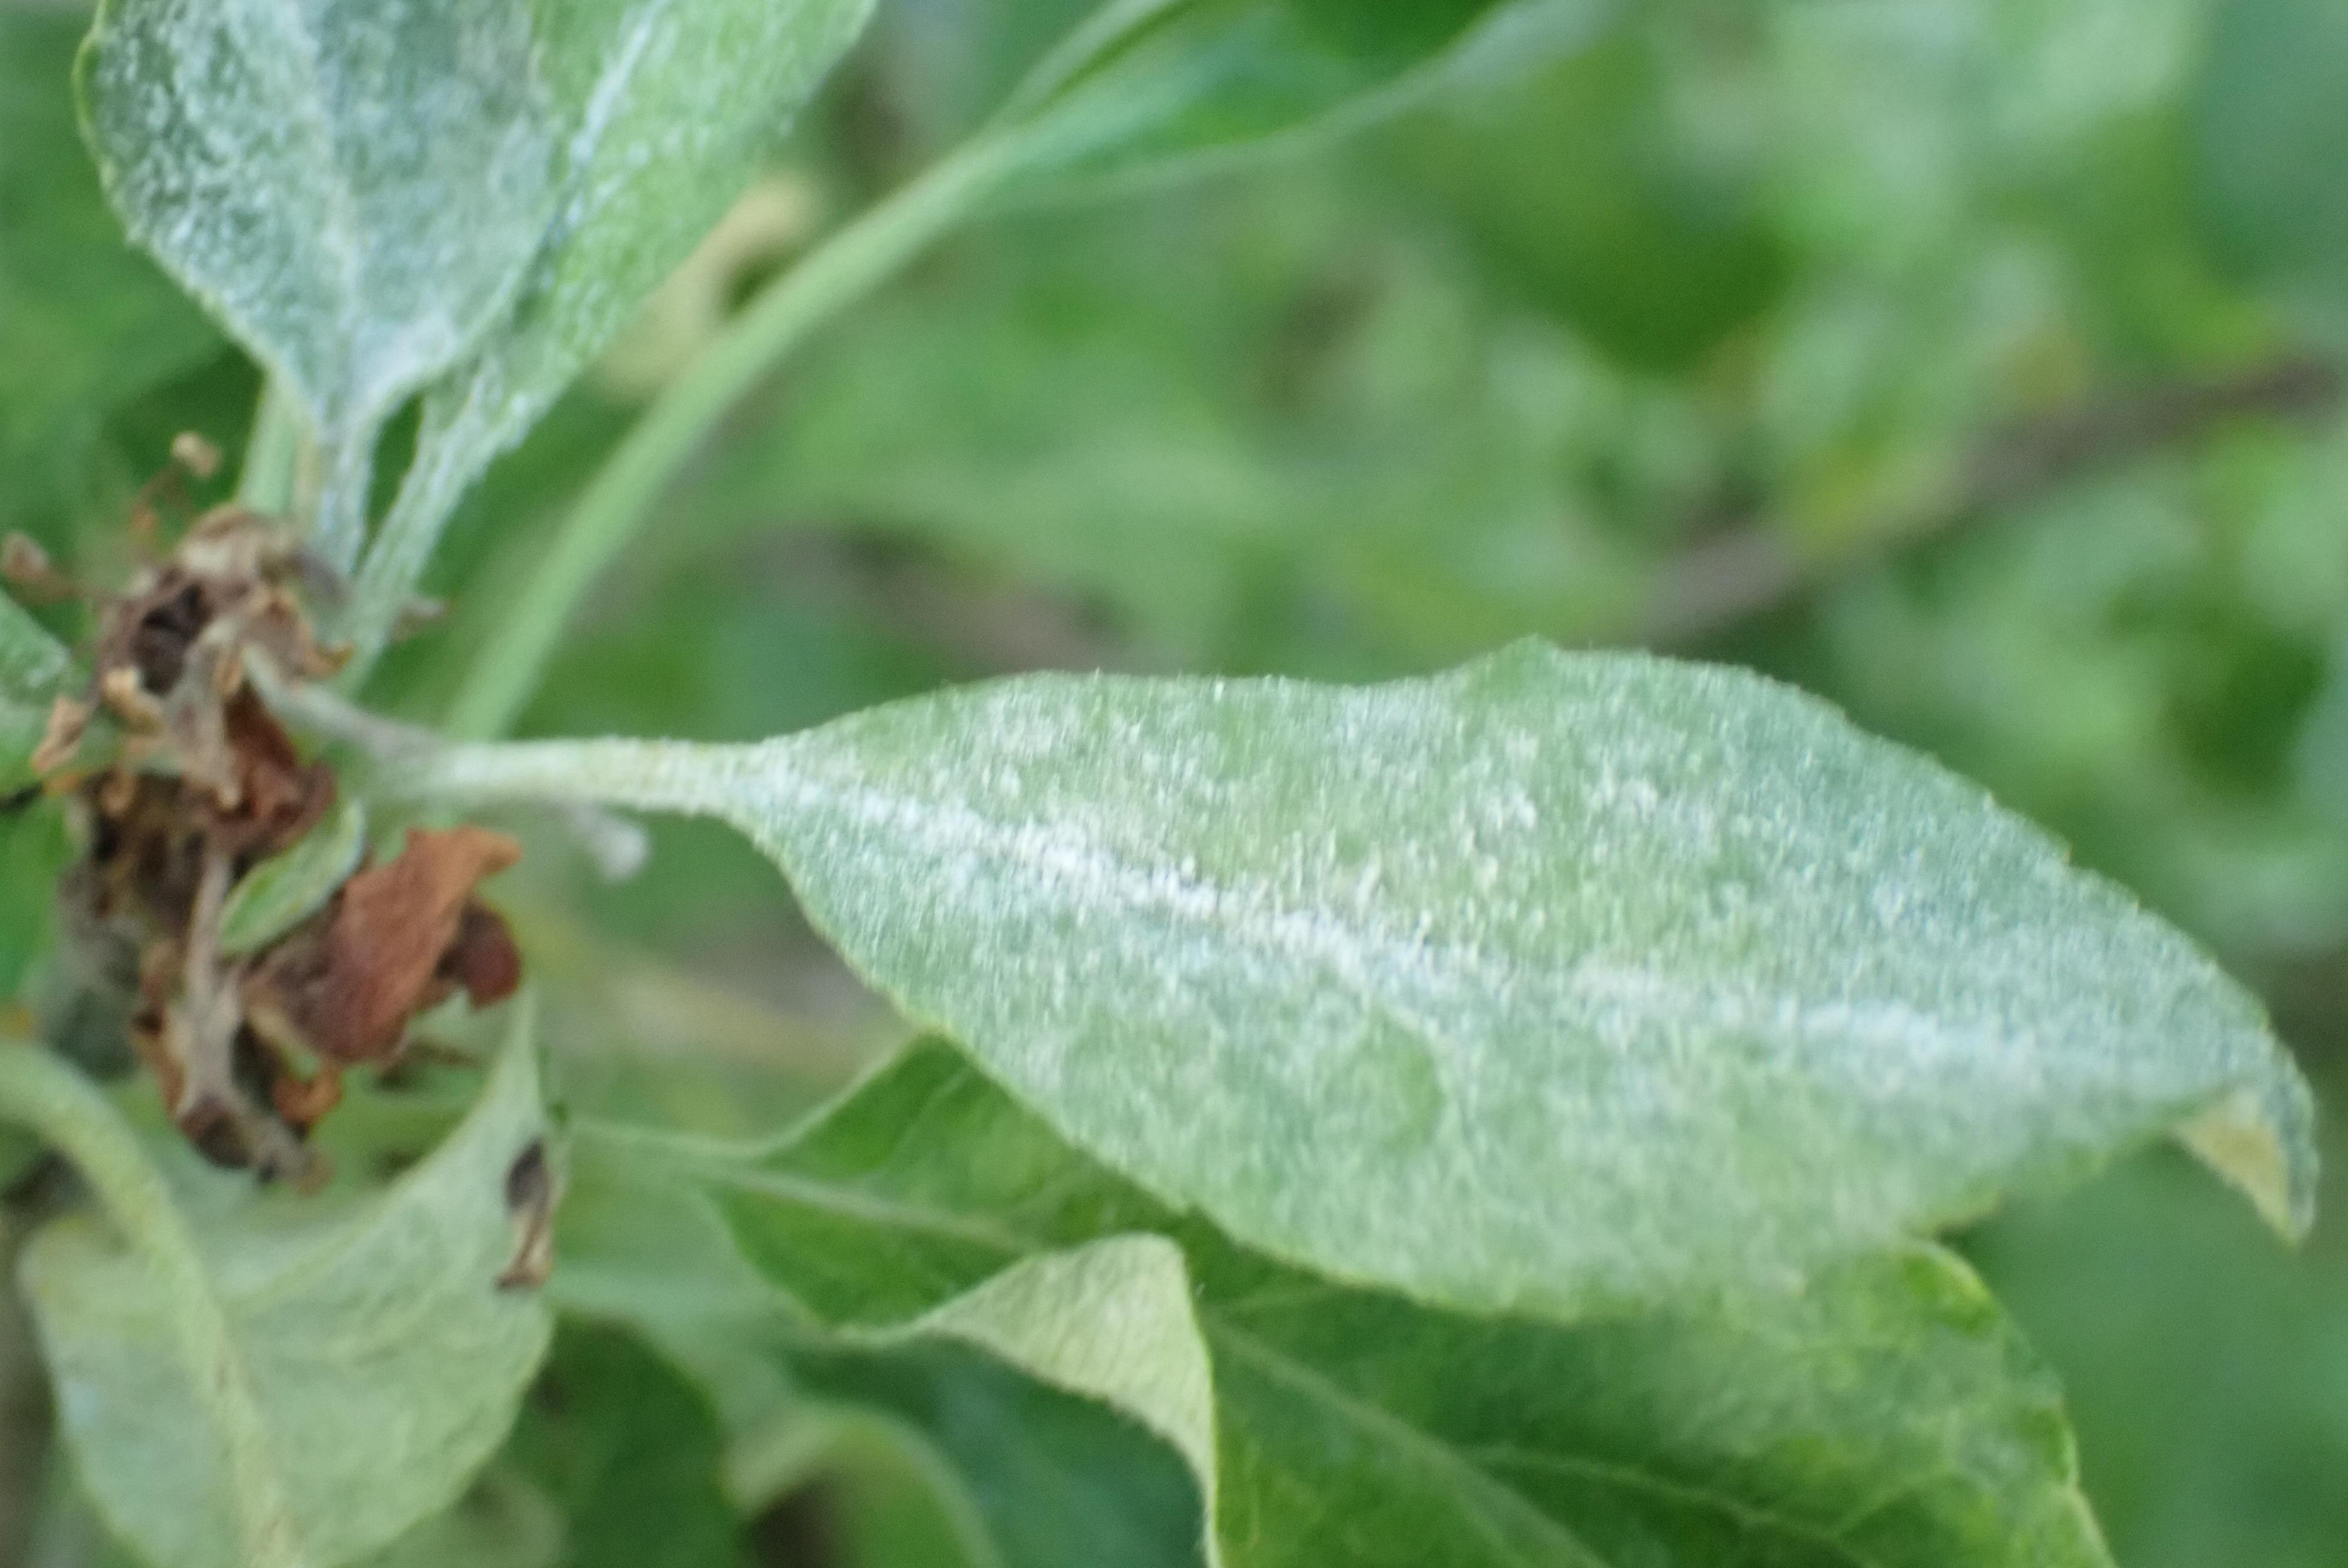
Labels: powdery_mildew